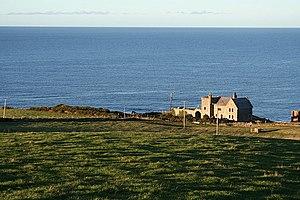
Le château de Dundarg est un château en ruines situé à environ 2 kilomètres au nord-est de New Aberdour, dans l’Aberdeenshire en Écosse. Il fut un des « Neuf châteaux de Knuckle ». Il fut construit au XIIIᵉ siècle par la famille Comyn, puis détruit, probablement par Robert Bruce, en 1308. Il fut reconstruit en 1334 mais détruit presque immédiatement au cours d’un siège resté célèbre. Des preuves de cette double destruction furent mises au jour lors de fouilles en 1911-1912 et en 1950-1951 quand plusieurs objets médiévaux furent découverts.
Cette liste recense les principaux châteaux du council area d'Aberdeenshire en Écosse.